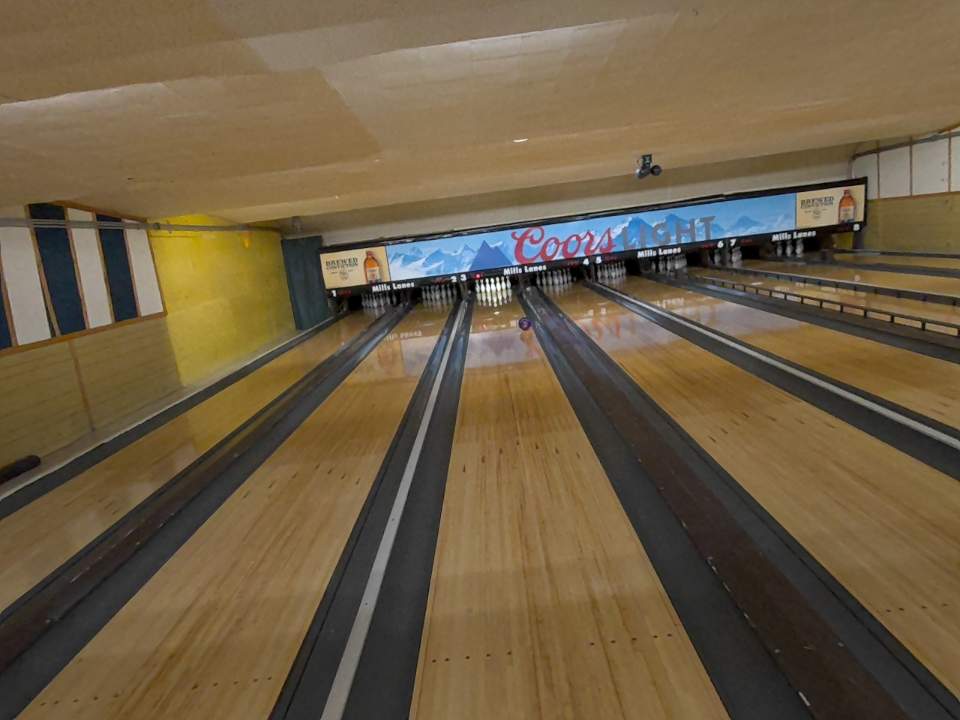
Object: bowling_ball